Ferenc Kossuth

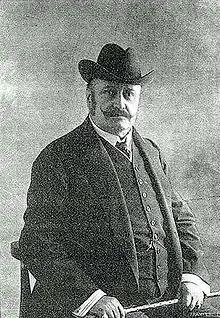
Kossuth,

Ferenc Lajos Ákos Kossuth de Udvard et Kossuthfalva (16 November 1841 – 25 May 1914) was a Hungarian civil engineer and politician.